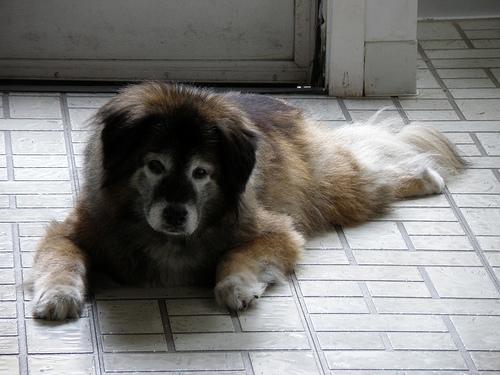
Breed: leonberger